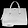
Label: Bag